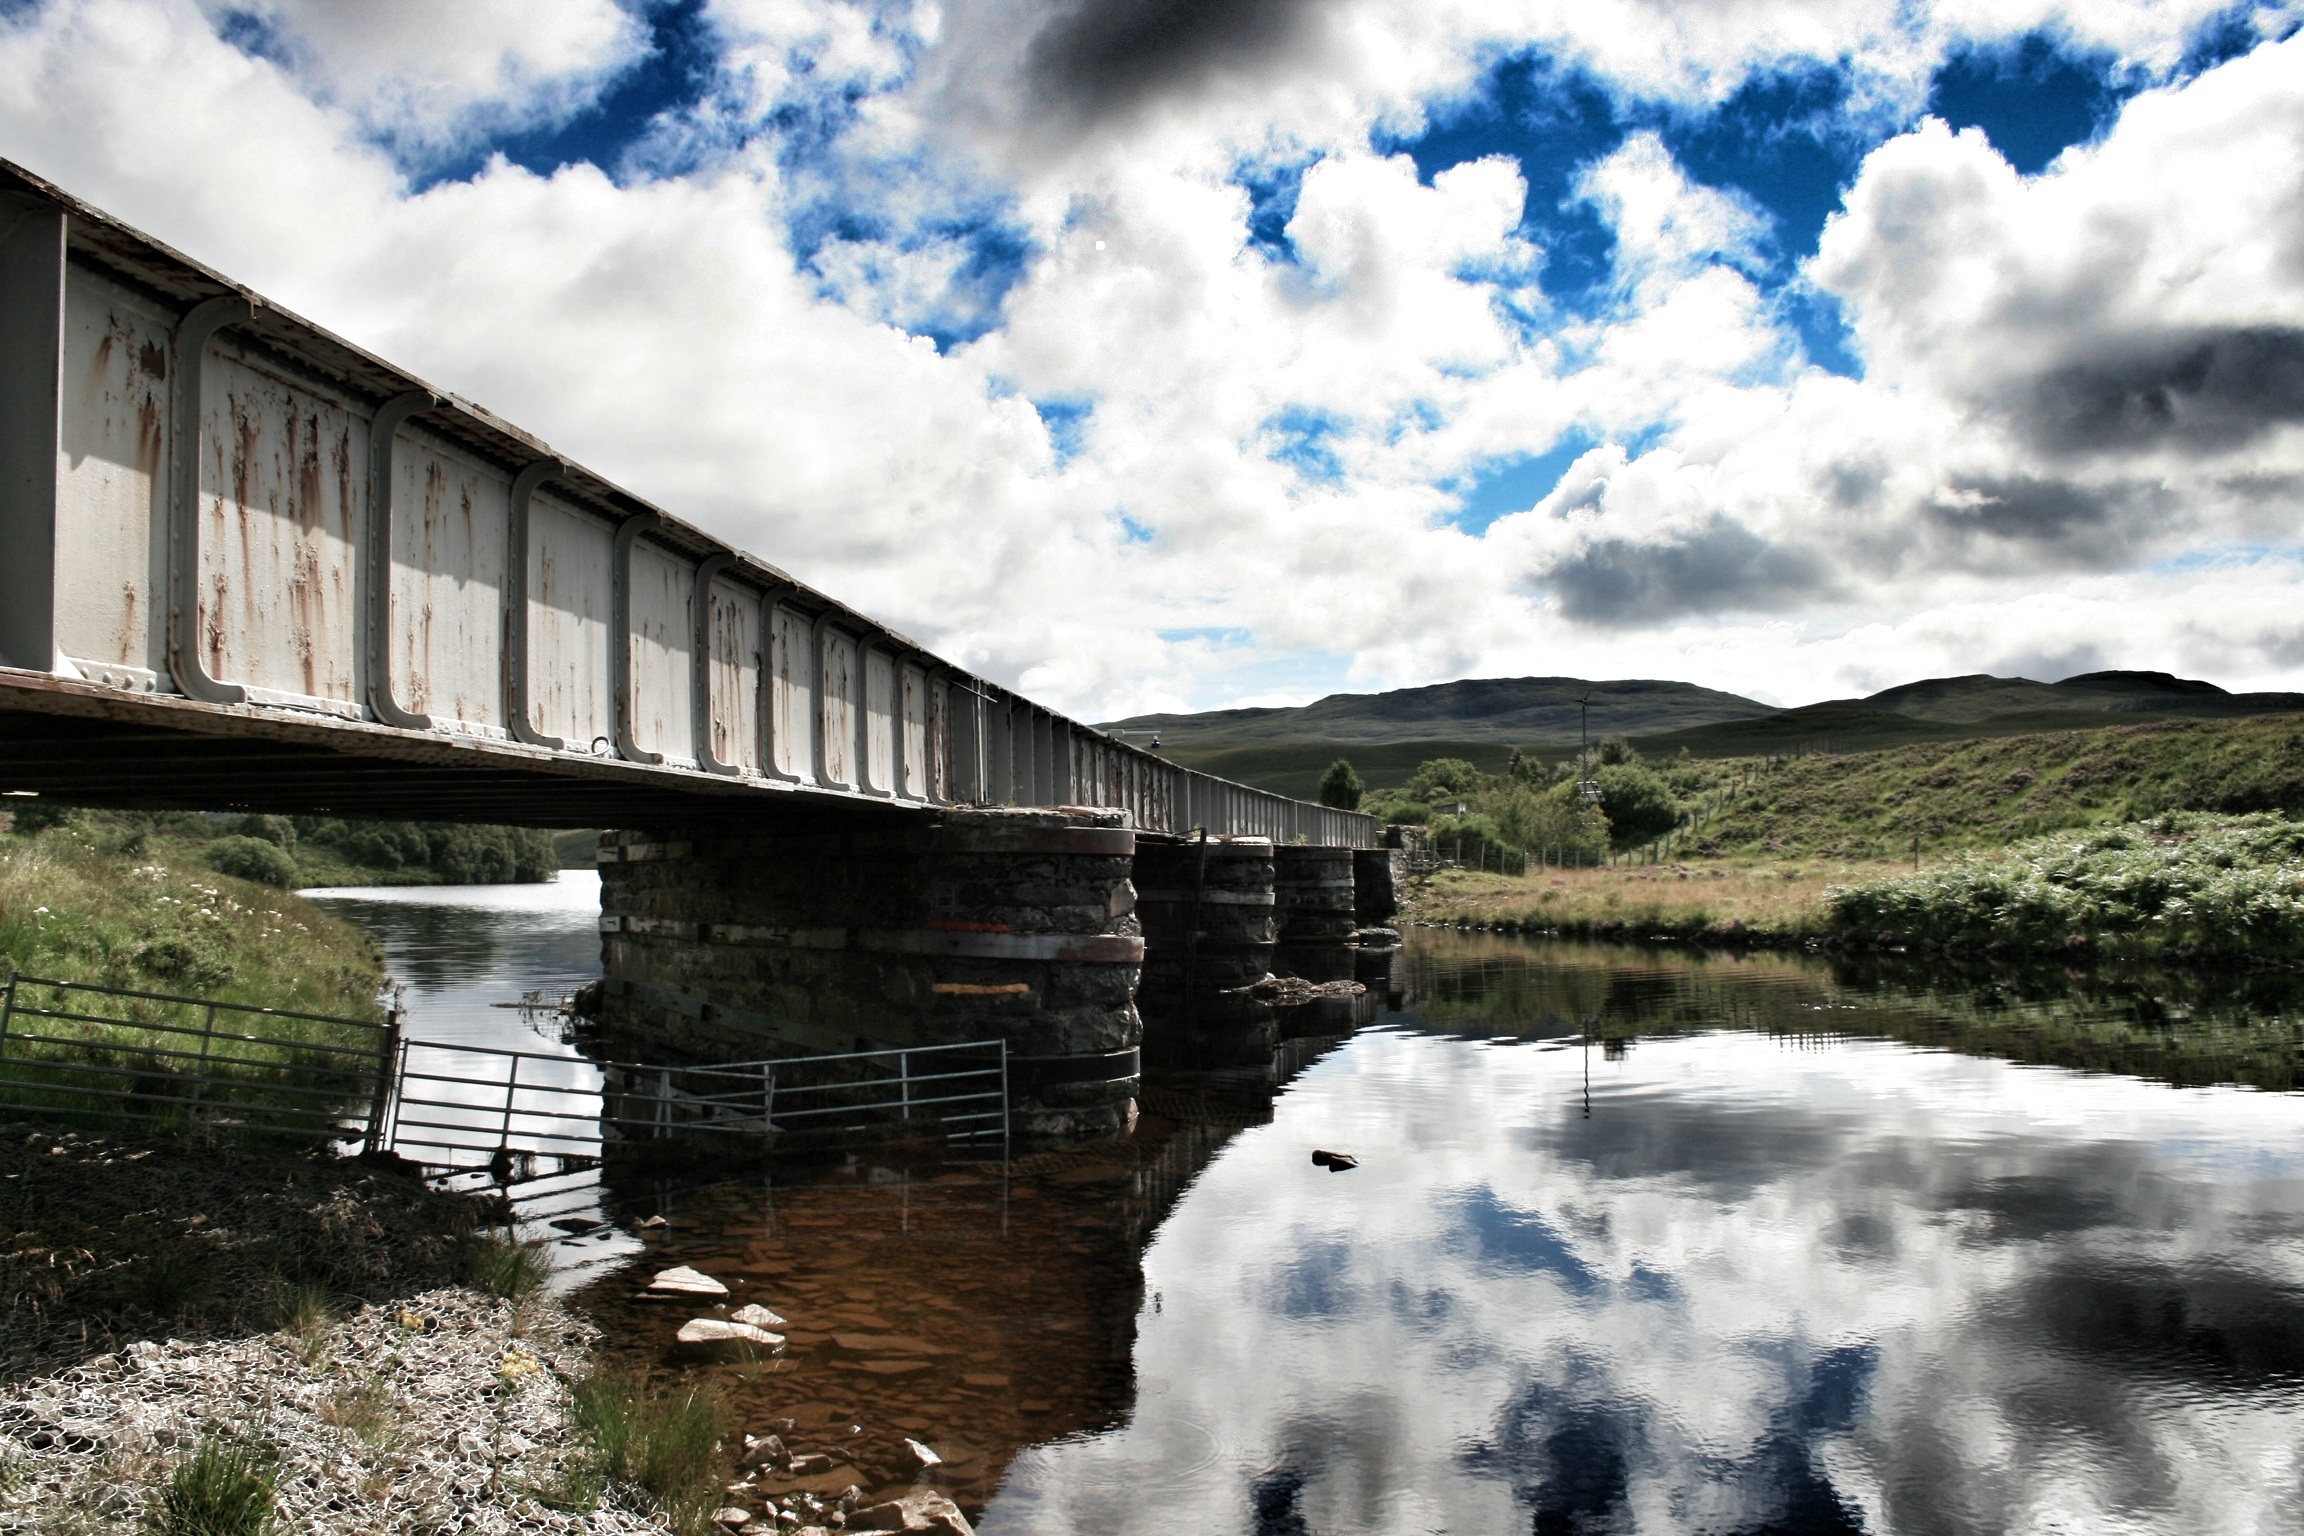
landscape, water, mountain, snow, winter, cloud, bridge, train, river, reflection, scotland, rural area, scottish highlands